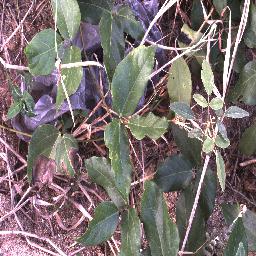
Label: negative